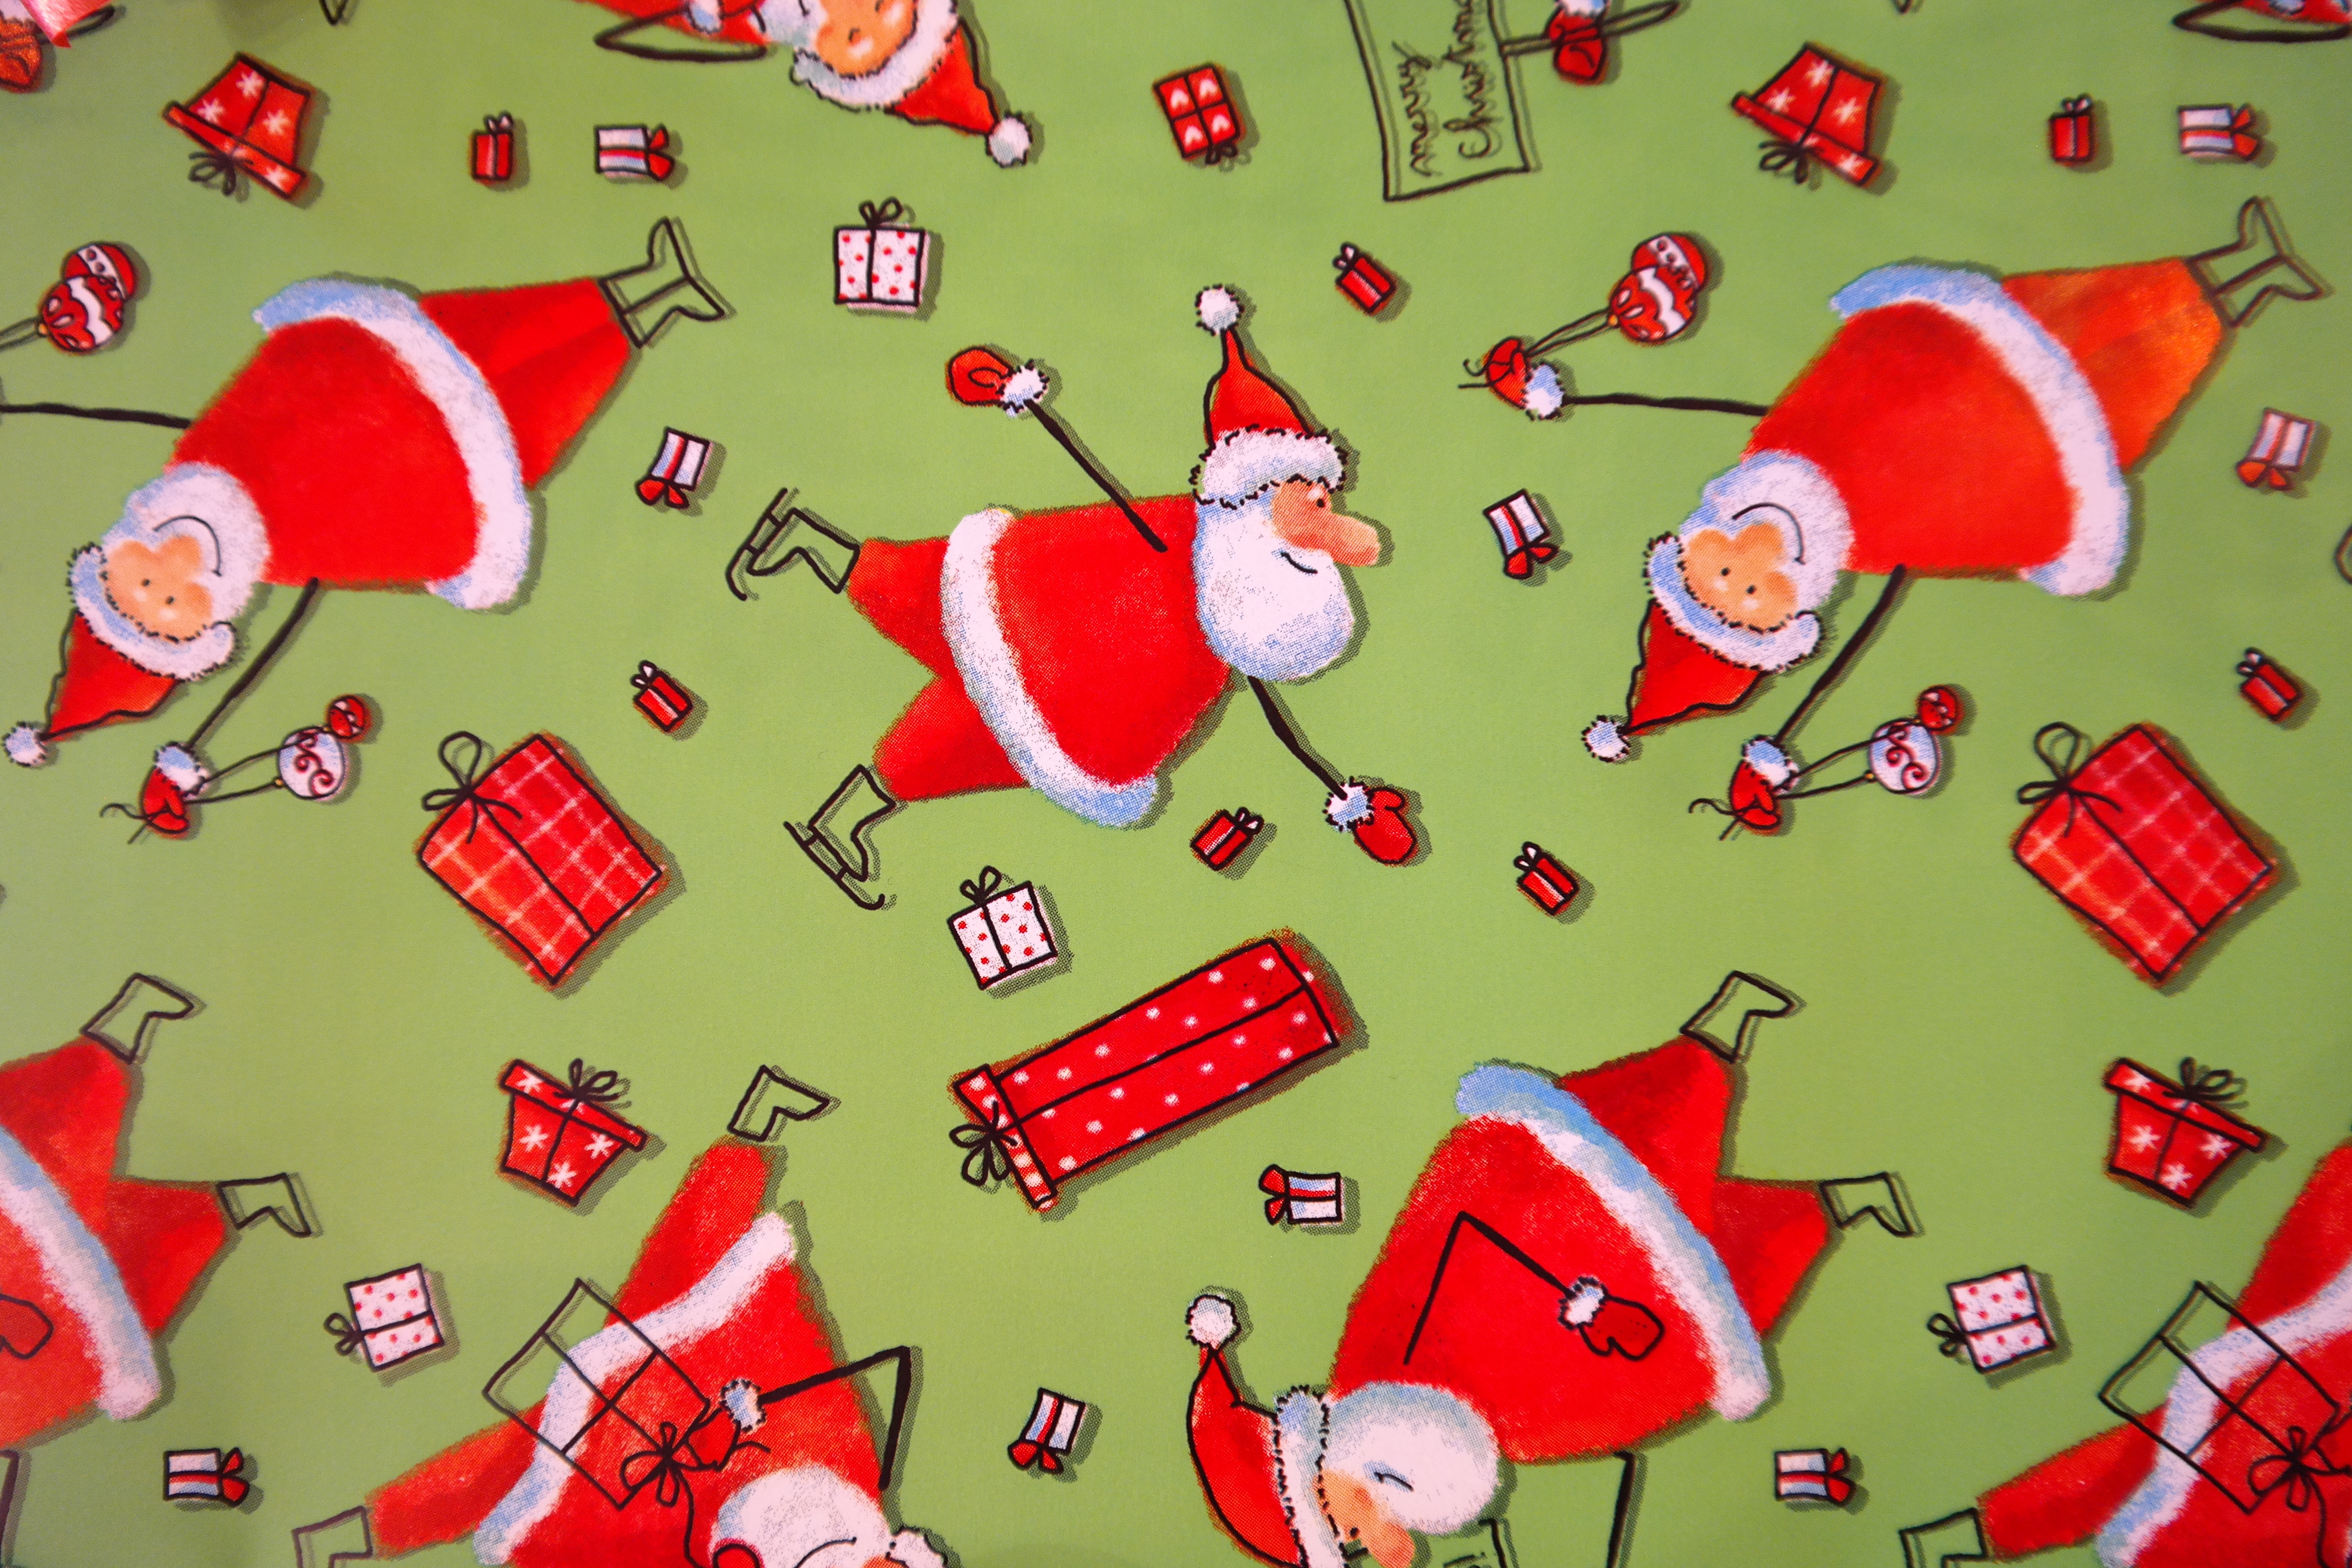
gift, food, green, red, produce, christmas, wrapping paper, christmas decoration, illustration, funny, made, packed, santa claus, valentine's day, santa clauses, christmas paper